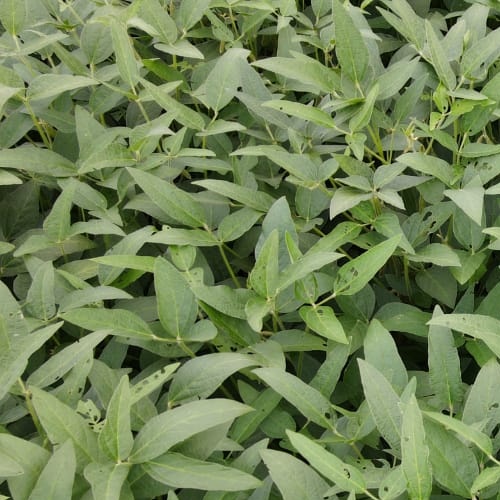
Label: Diabrotica_speciosa